Ethel Hatch

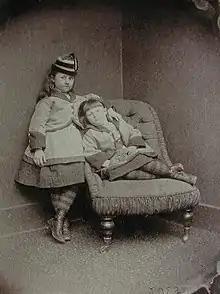
Beatrice and Ethel, taken by Dodgson in his Christ Church Studio on 24 March 1874

Ethel, along with her sisters, was introduced to Dodgson through mutual acquaintances. Dodgson cultivated "the friendship of many little girls", often photographing them. Dodgson's friendships with these children focused on upper-middle-class families, making sure "he did not seek very low-class children as friends." Ethel's family were of an upper middle class station and they subsequently became friends with Dodgson.